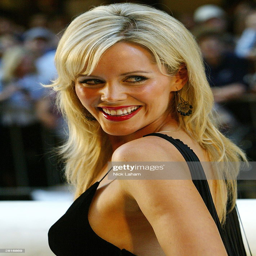
television show host attends the premiere .